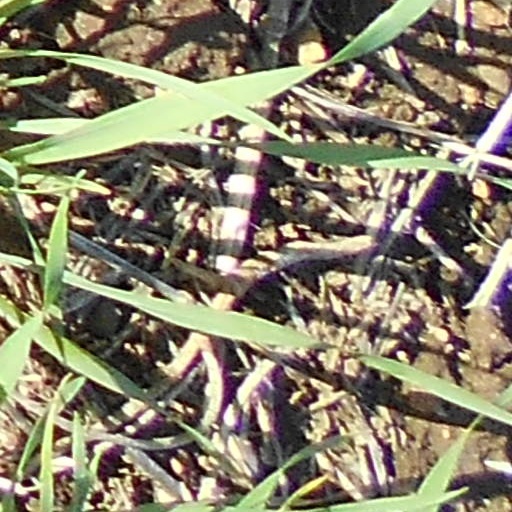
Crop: wheat